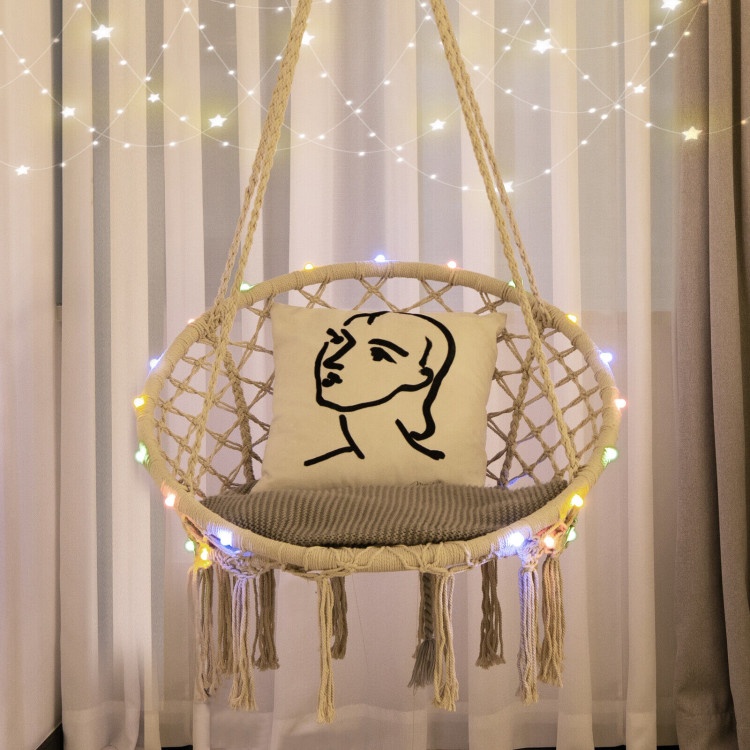
Hammock Chair LED Lights Hanging Swing Indoor Outdoor
Brand: EZ Shop
Overview Swing back and forth to enjoy the beautiful sunset with this hammock chair! Whether you decide to hang this macrame swing on the patio, porch, backyard, or indoors, it will always fit because it is available in 2 hanging methods (single hook method and double hook method). After that, the sturdy O-rings, durable hand-woven cotton ropes, and heavy-duty steel frame make this hanging chair stable enough to support you. If you want to let this hammock chair swing become more beautiful, just turn on the colorful LED lights. Therefore, you can get a warm atmosphere while relaxing. If you are looking for a Hammock Chair like this, do not hesitate to place an order! The hanging accessories and 2 x 1.2V AA batteries are not included Swing on nature for complete relaxation Hang in 2 different ways to fit different hanging positions Inject a charming flair with 36 colorful LED lights The surface of bulbs does not get hot during use Bring safe and stable support with sturdy O-ring and steel frame 100% hand-woven cotton ropes for long time use Add an elegant touch with decorative tassels Fold it into a compact size after using No need to assemble for time-saving
Category: Home & Garden > Lawn & Garden > Outdoor Living > Hammock Parts & Accessories